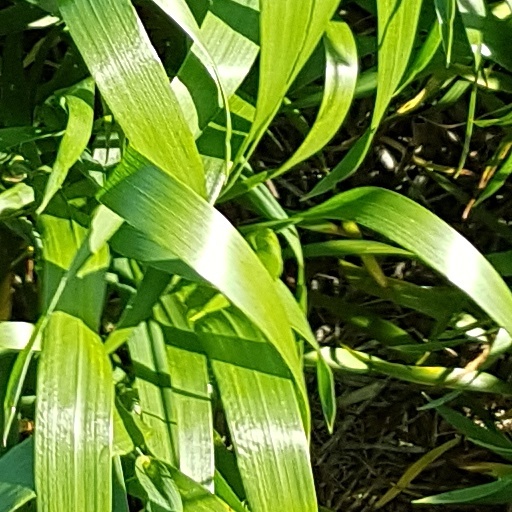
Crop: wheat